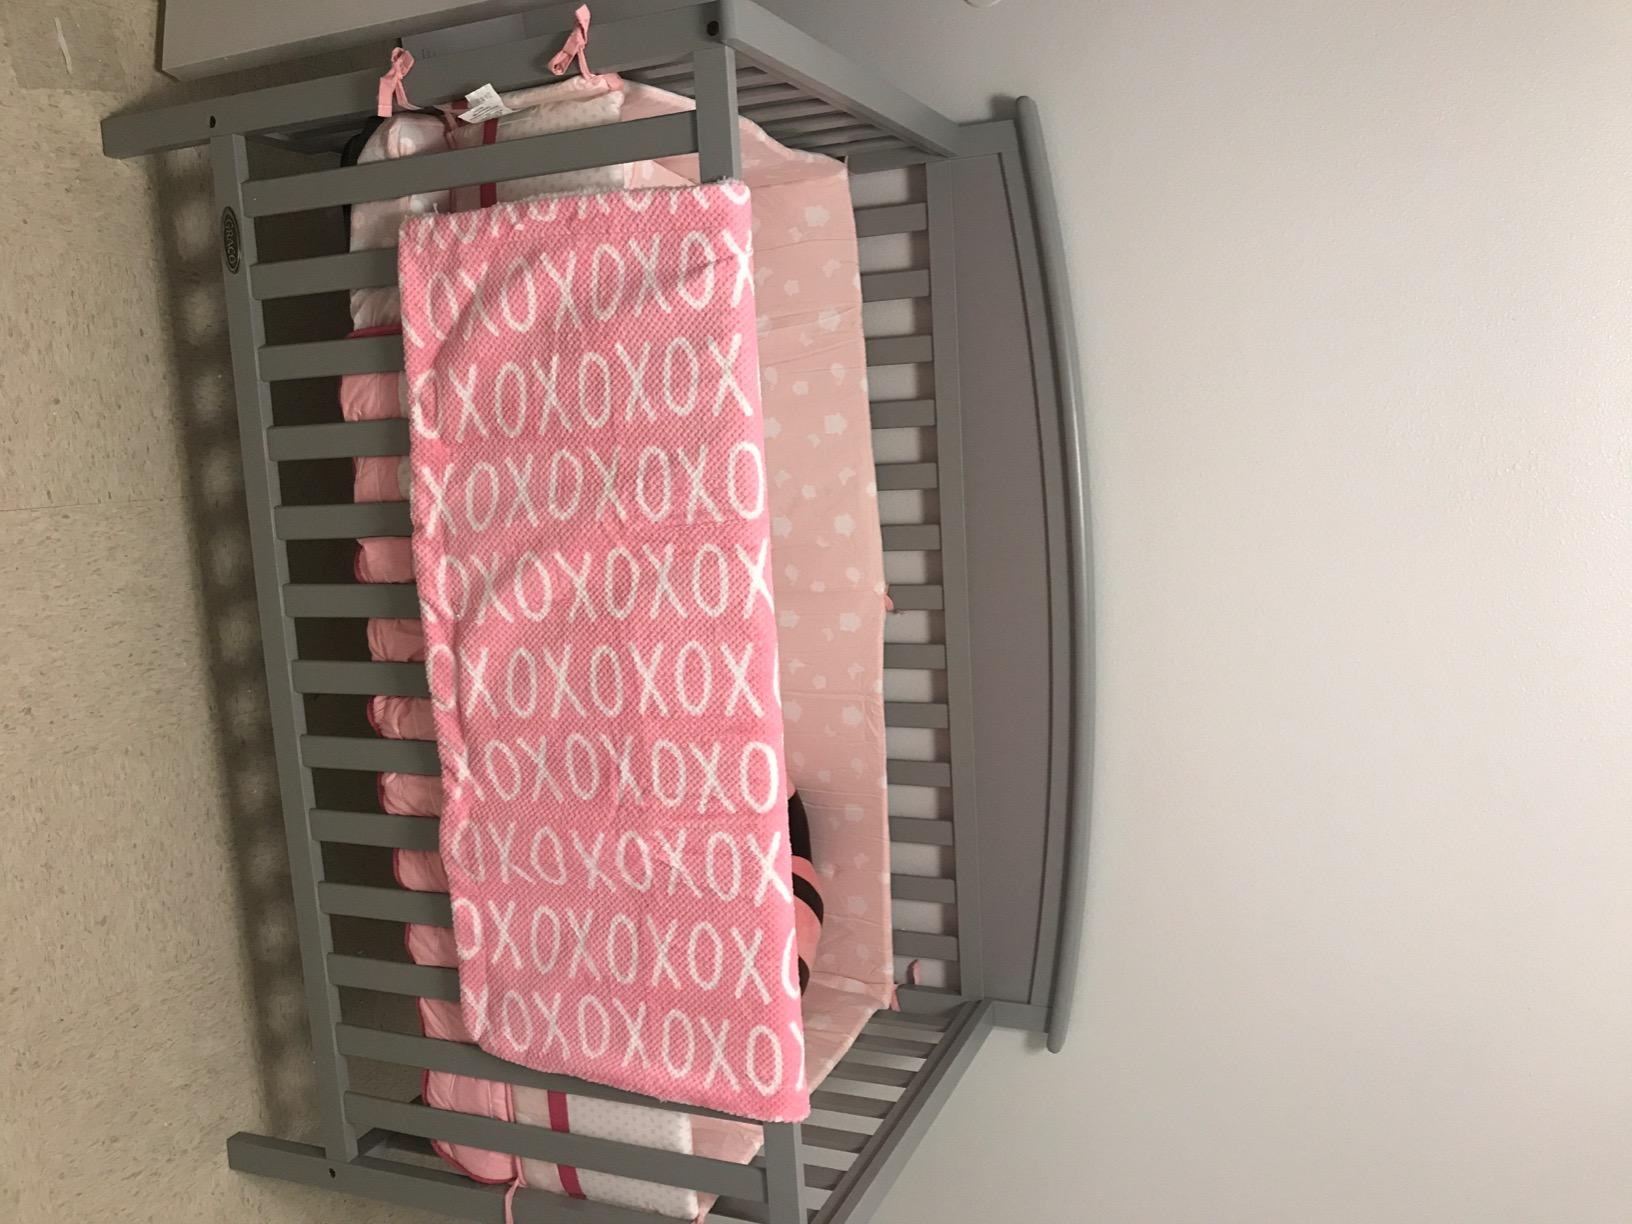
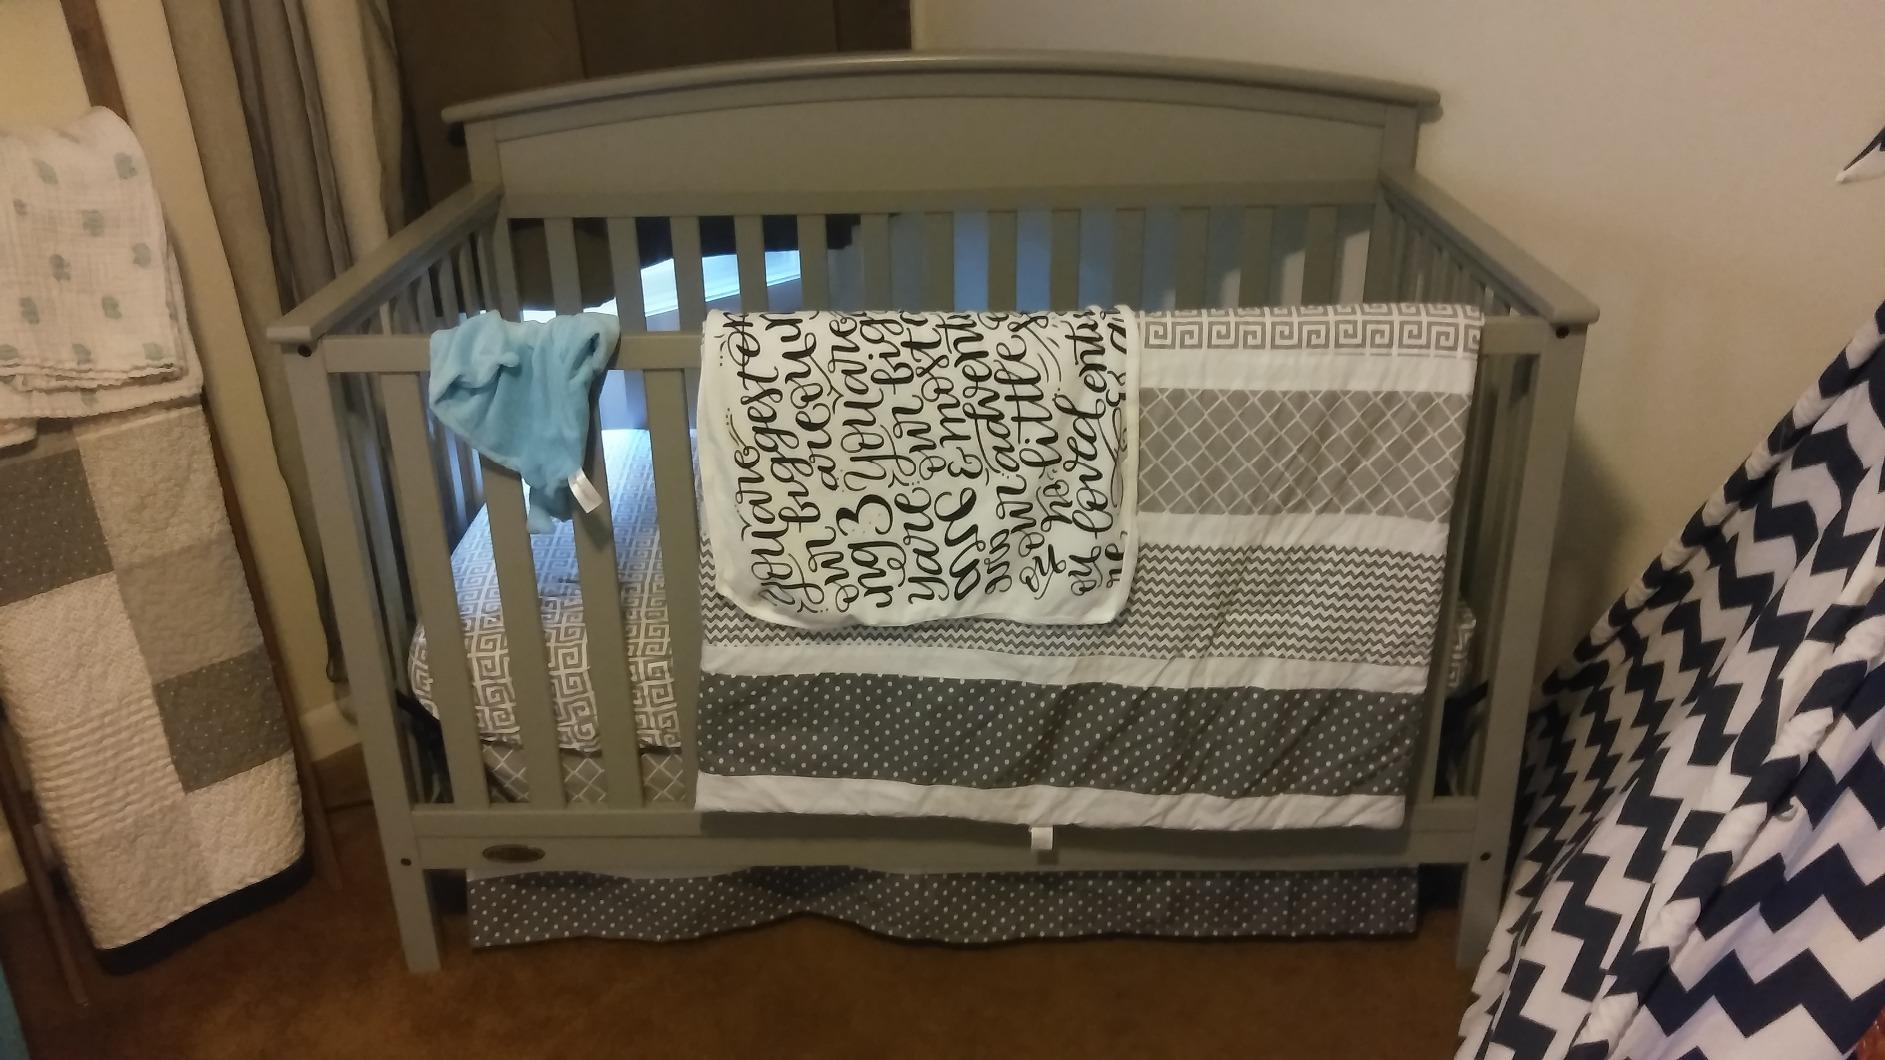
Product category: products_crib
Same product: yes